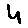
Label: 4